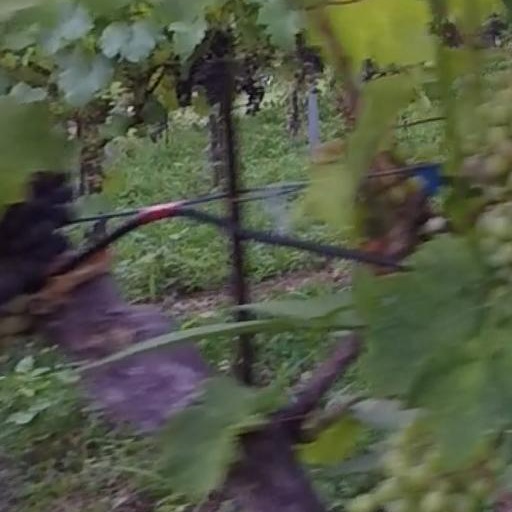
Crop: grape